Battle of Yeghevārd

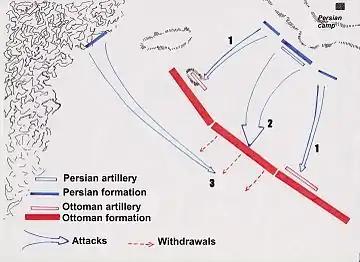
A visual interpretation of the battle of Yeghevārd1. After skirmishing in the centre fixes the Ottomans' attention, Nader orders aggressive attacks directed at neutralising the main concentrations of Ottoman artillery2. The Persian centre advances against its Ottoman counterpart which is devastated by focused artillery fire by Persian cannons & zamburaks, forcing the Ottomans back3. Nader at this point signals his hidden contingent of troops from the nearby forest to flank the disorganized Ottomans, helping to completely rout them off the field

Now the Persian artillery came into play supporting the centre's advance into the heart of the Ottoman line by a murderous volley of round shot in addition to the half a thousand zamburaks that unleashed a devastating fire on the Ottoman centre which, having been thrown into disarray, subsequently fell back as the Persians centre closed on them. In all, the Persian cannons fired over 300 rounds not including the zamburaks while the Ottoman guns fired a pathetic two or three times before being silenced for the remainder of the battle.